The Trackers (film)

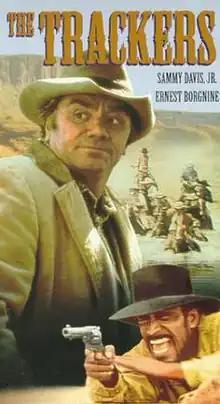

The Trackers is a 1971 American Western television film directed by Earl Bellamy. It stars Ernest Borgnine, Sammy Davis Jr. and Julie Adams. The film was originally a television pilot that appeared on the "ABC Movie of the Week".